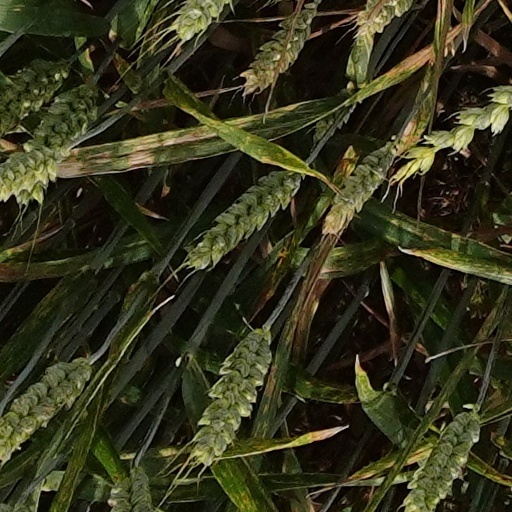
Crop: wheat